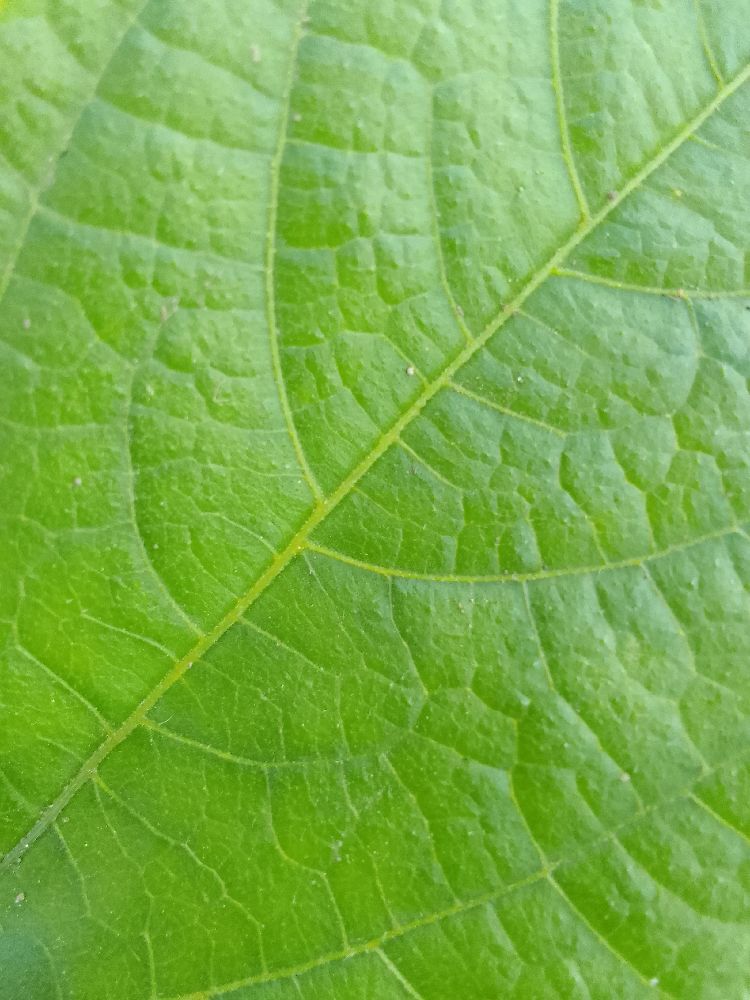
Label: healthy